History of the Empire of Brazil

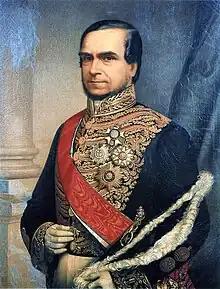
Honório Hermeto Carneiro Leão (Marquis of Paraná), one of the main figures in national politics from 1831 until 1856.

The Coimbra bloc was not opposed to lowering the age of majority for the emperor but they demanded that any change should be made through legal means i.e. a constitutional amendment. After their experience of the perils and obstacles of government, the political figures – from both the Conservative and Liberal Parties – who had arisen during the 1830s became wary of taking on a greater role in ruling the nation. They looked to the Emperor as providing a fundamental and useful source of authority essential both for governing and for national survival. It was an ironic turn: the same politicians who opposed Pedro I for being a central figure in politics were now trying to put his son in that same position. Unlike the conservatives, however, the liberals were less scrupulous and with popular support and after pressuring the regent to accept the loss of his position declared Pedro II of age on 23 July 1840.